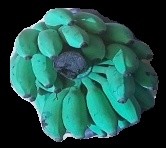
Variety: elakki-bale
Grade: grade3